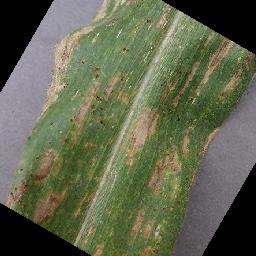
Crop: corn
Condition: (maize)_cercospora_spot_gray_spot